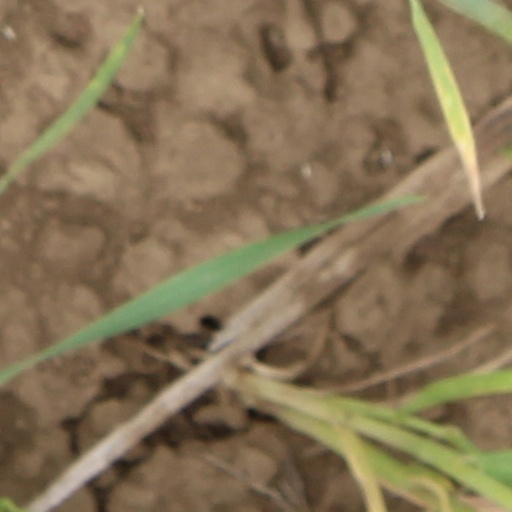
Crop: wheat